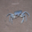
Label: cra